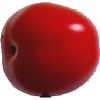
Label: Tomato 4